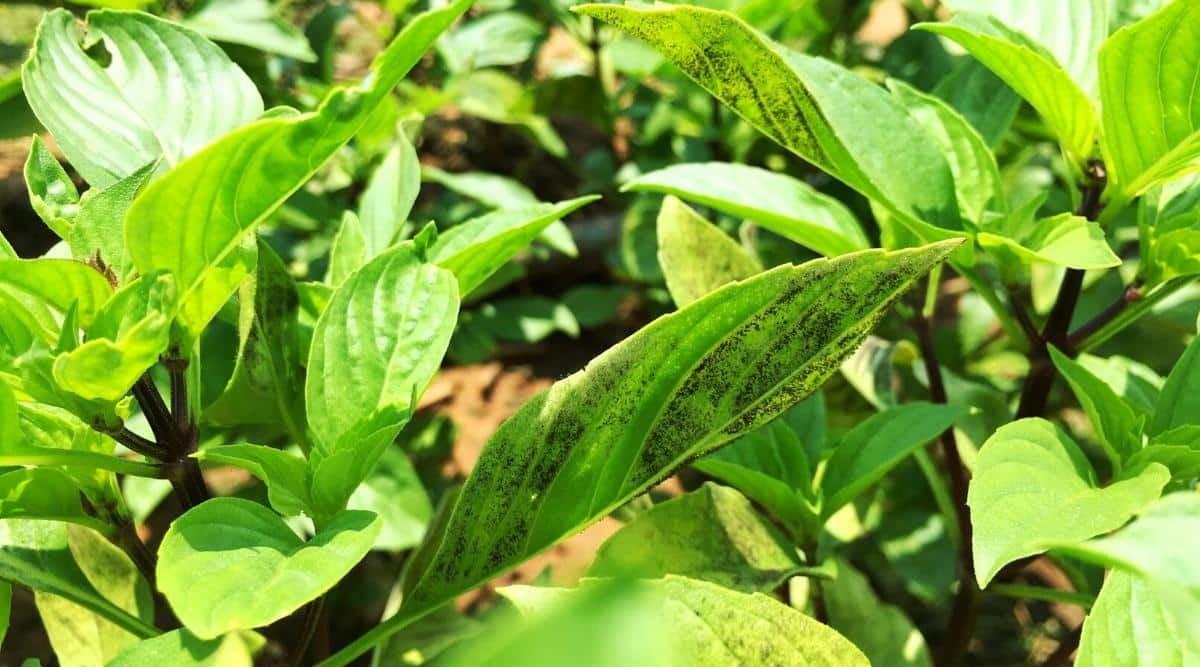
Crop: unknown
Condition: basil_basil_downy_mildew